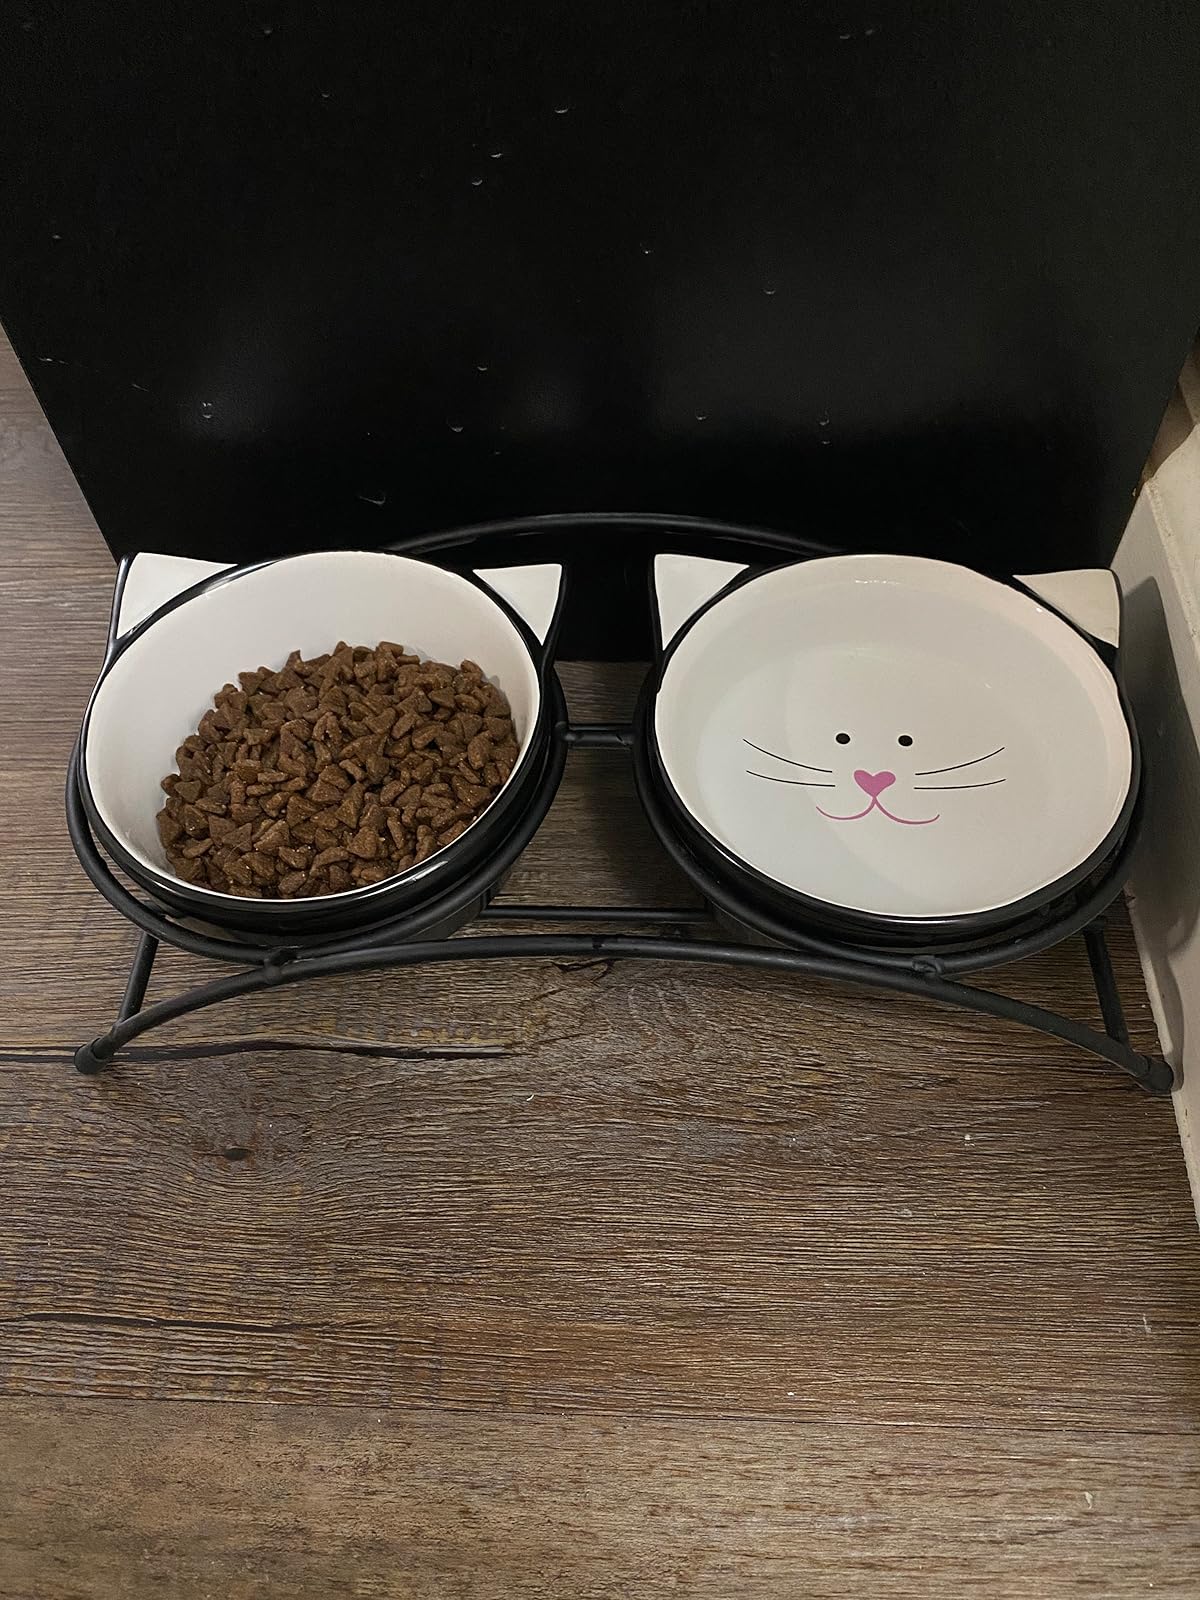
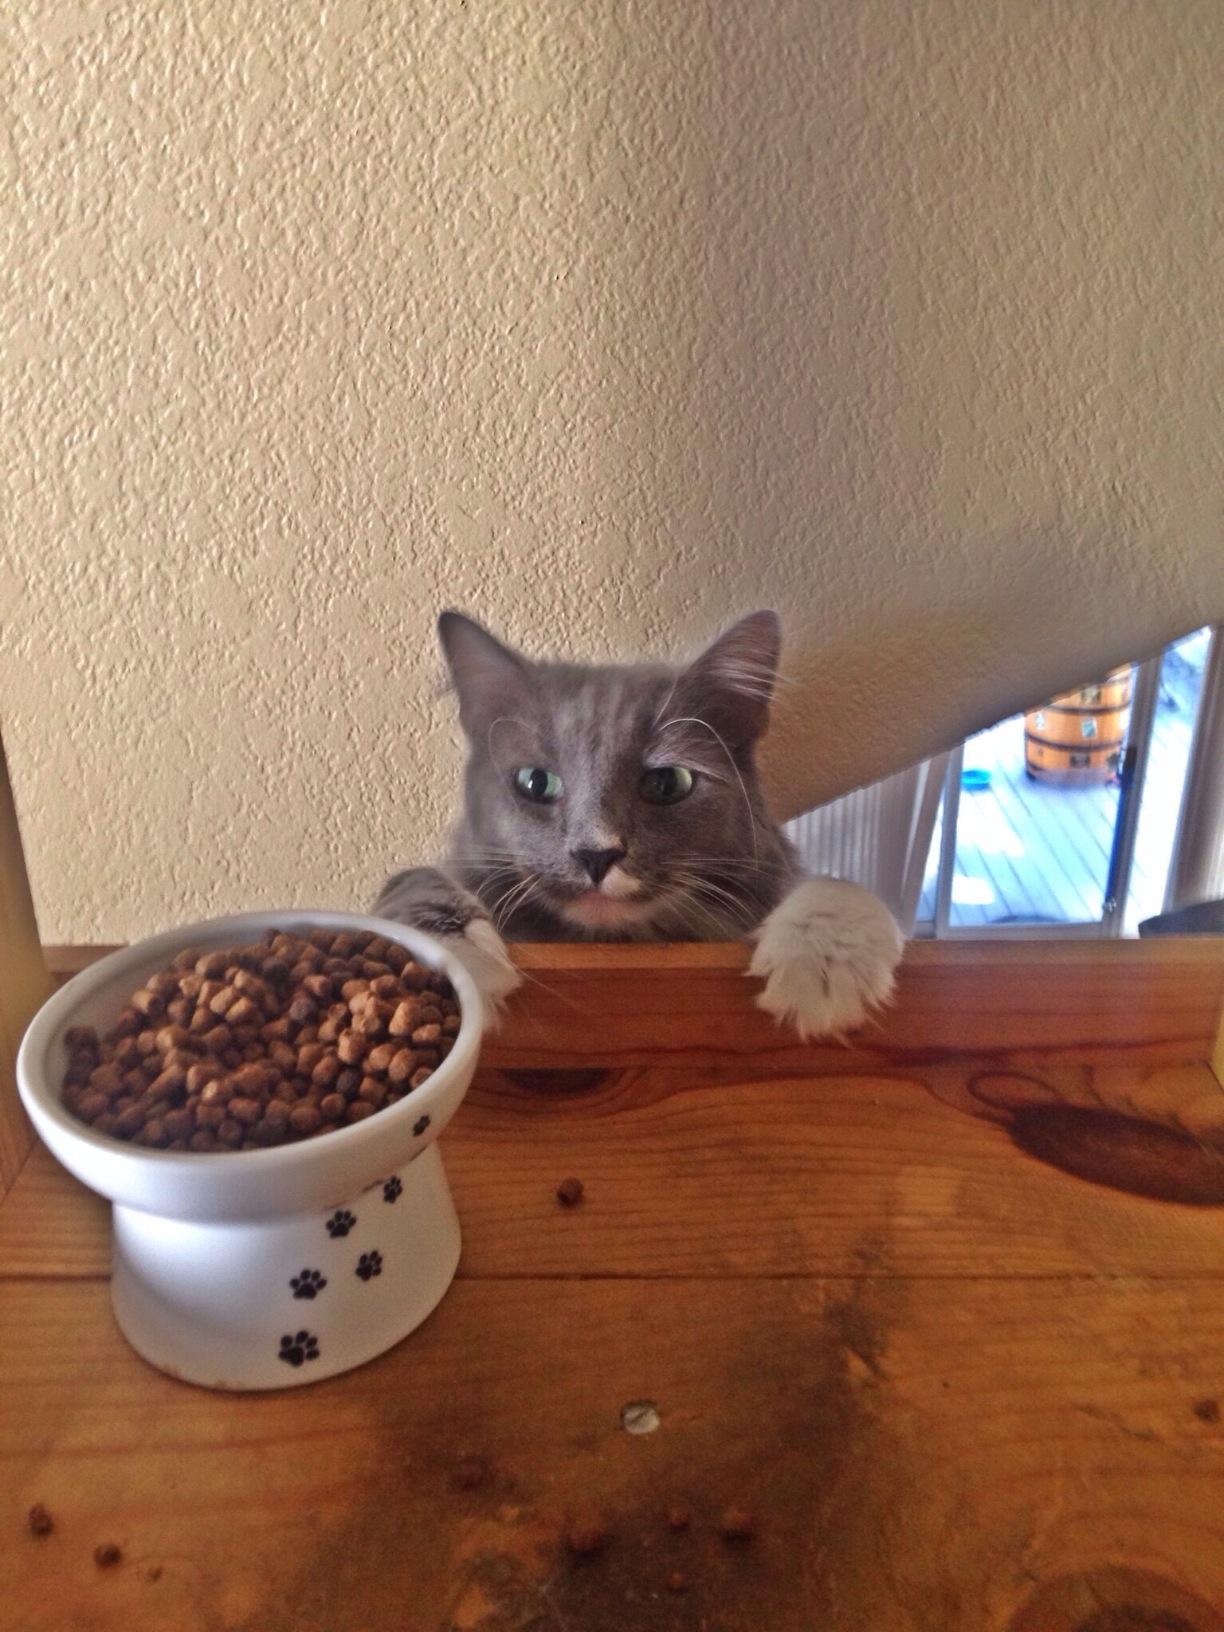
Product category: items_bowl
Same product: no